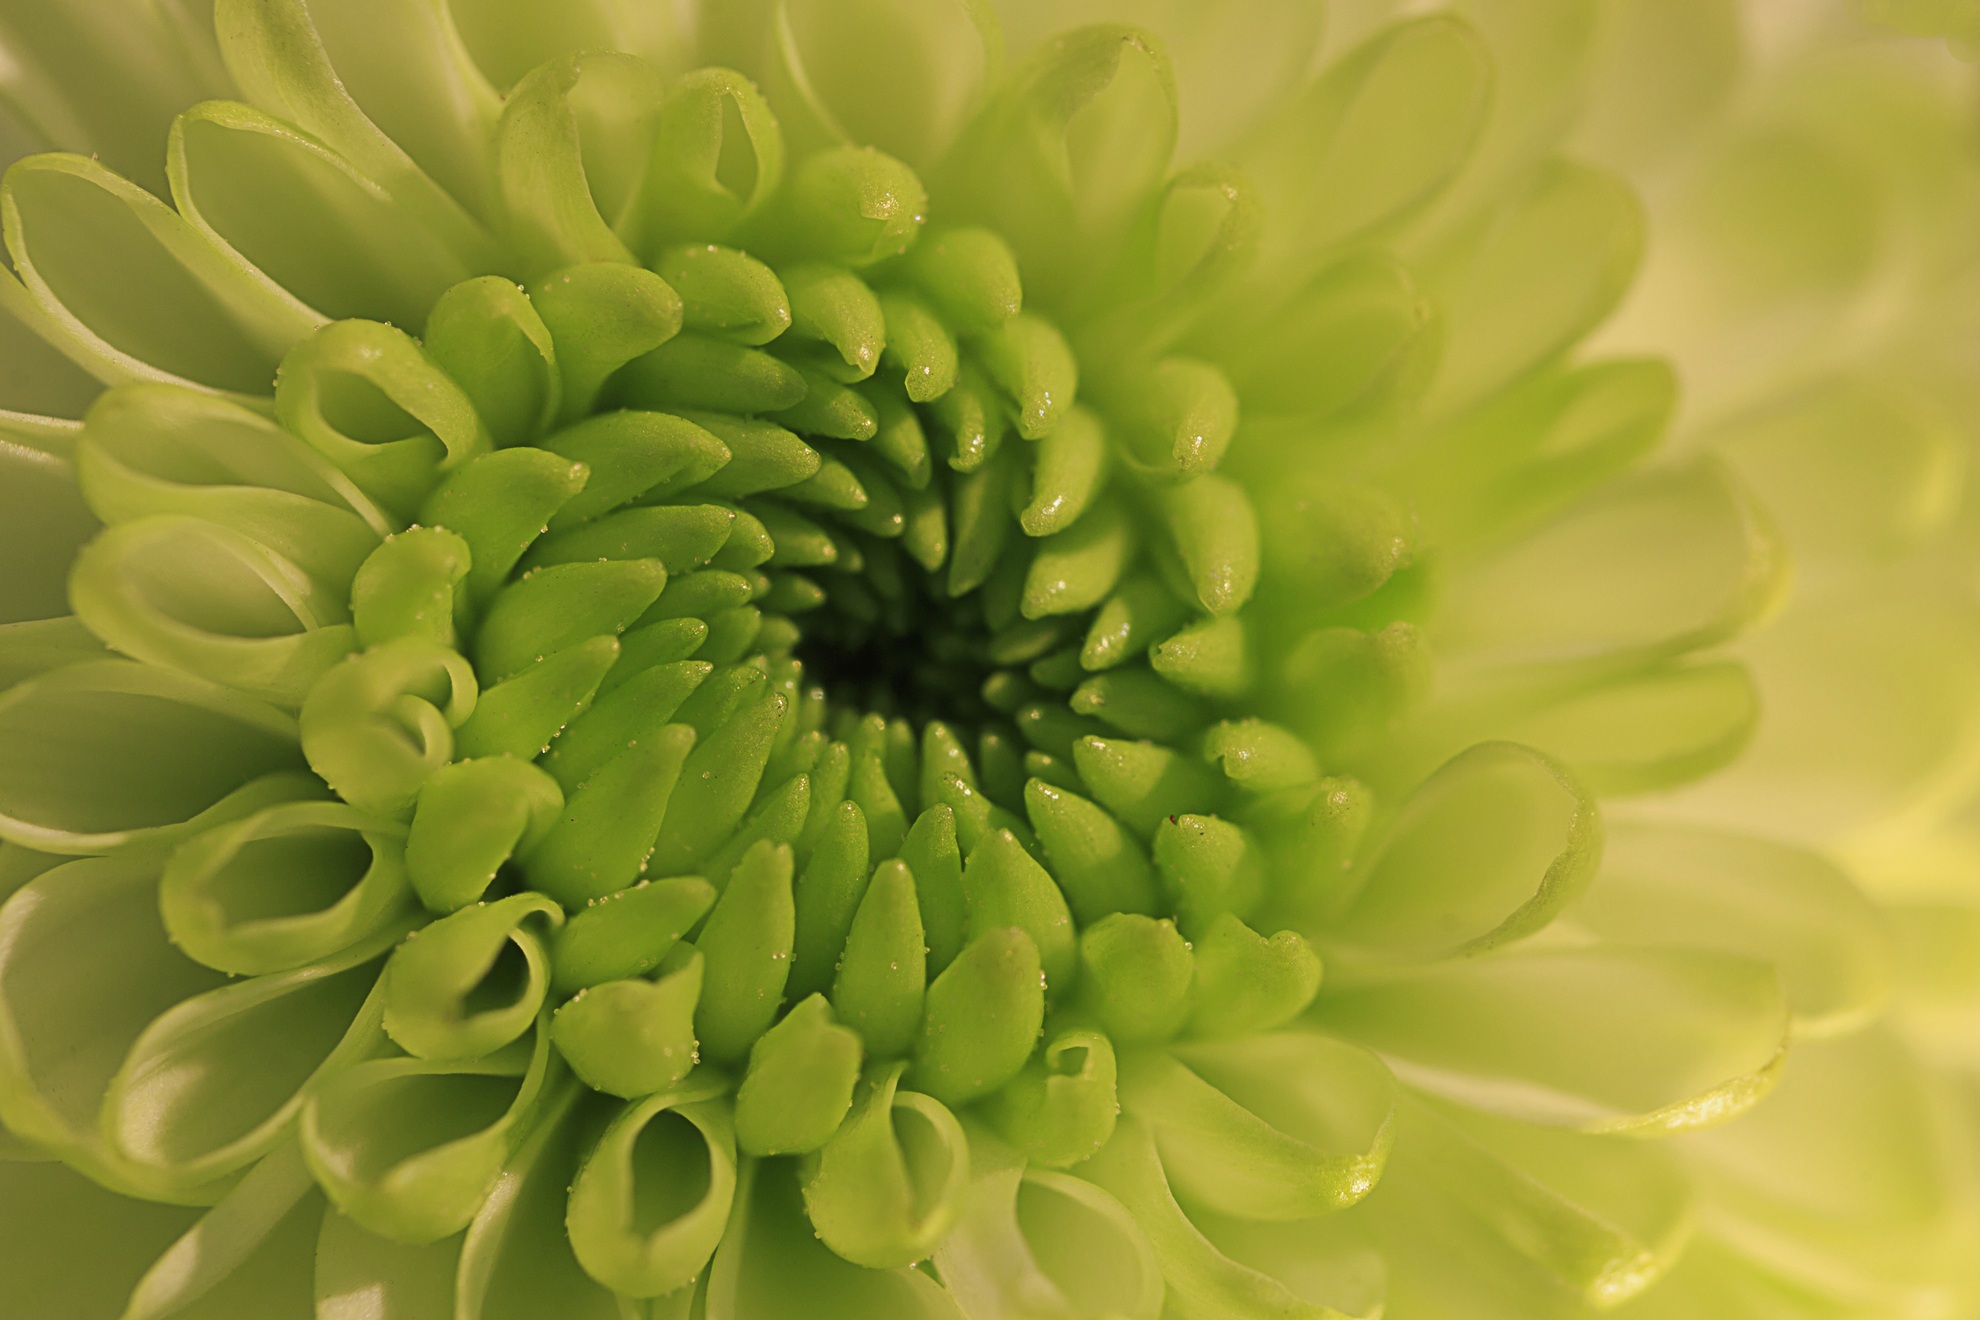
nature, plant, photography, flower, petal, daisy, green, botany, yellow, flora, close up, aster, flowering, macro photography, flowering plant, daisy family, plant stem, land plant, chrysanths